Din Tai Fung

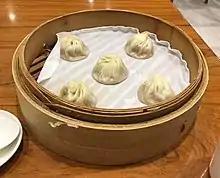
Truffle-infused Xiaolongbao at Din Tai Fung, Taipei

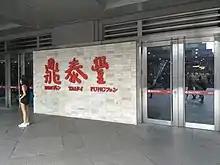
Din Tai Fung in Taipei 101

Founder Yang Bing-yi, an immigrant from Shanxi, initially worked ten years at Heng Tai Fung, a cooking oil retailer in Taiwan. Yang later wanted to branch out on his own to support his family. With his Hakka wife, Lai Penmei, he founded a cooking oil retailer in 1958. They named it Din Tai Fung by combining the names of Yang's previous employer, "Heng Tai Fung", and their new supplier, "DinMei Oils".